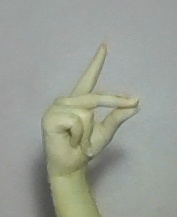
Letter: ta